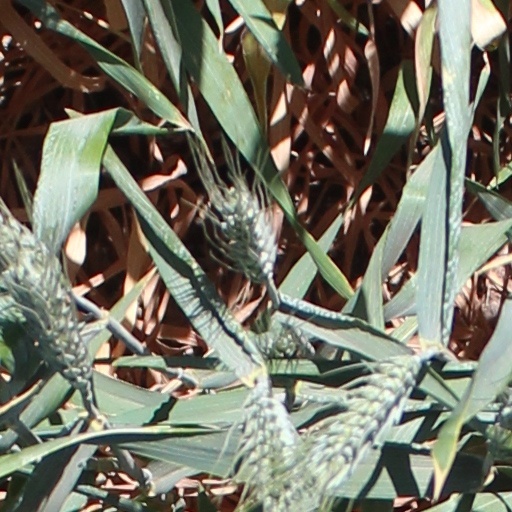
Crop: wheat